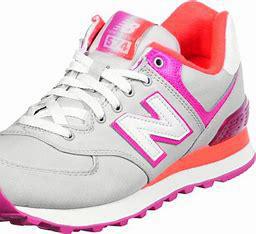
Brand: New
Model: Balance WL574